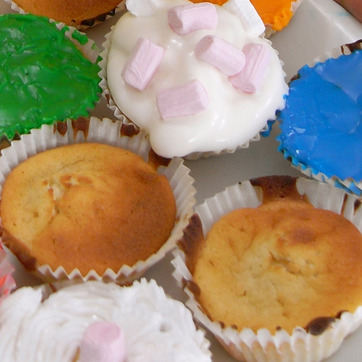
Material: paper